Ovulidae

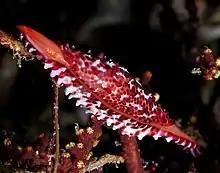
"Phenacovolva rosea" from East Timor.

The following five subfamilies have been recognized in the taxonomy of Bouchet & Rocroi (2005):